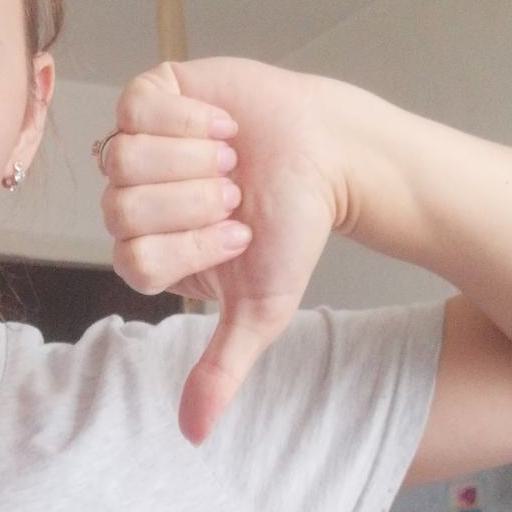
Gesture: dislike